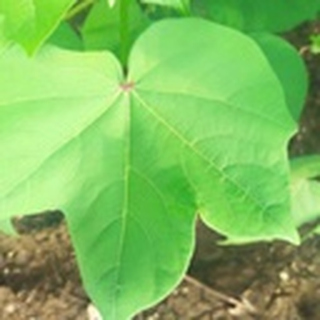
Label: healthy_cotton